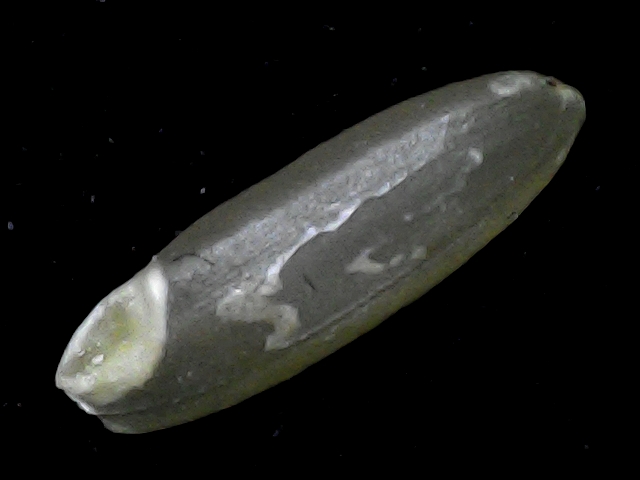
Rice variety: BR23